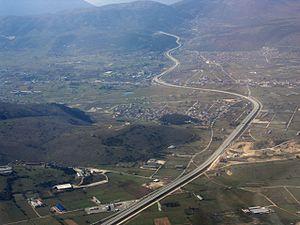
L'autoroute Egantia (Egnatia Odos) au sud de Ioannina, vue vers l'Ouest, depuis un avion.